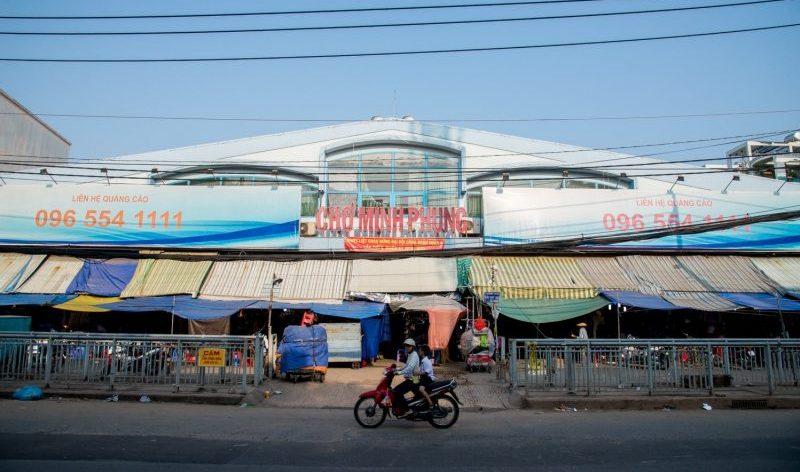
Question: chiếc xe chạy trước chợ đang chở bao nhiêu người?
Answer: chiếc xe đang chở hai người